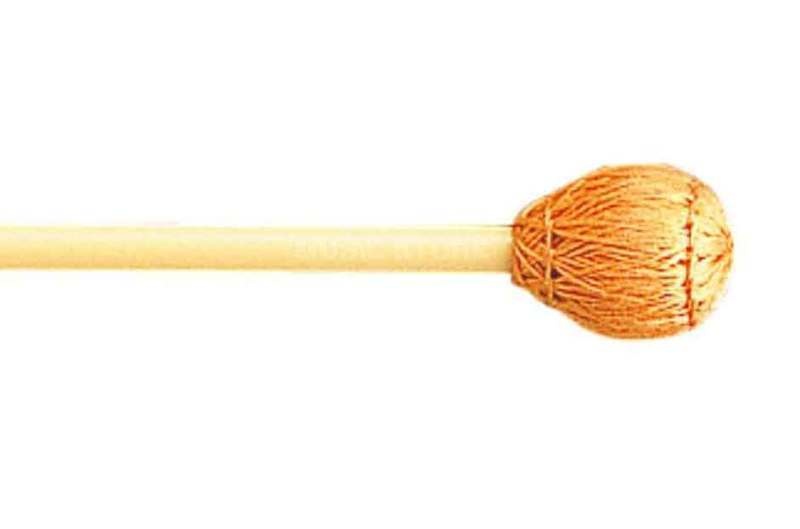
YAMAHA CORD WOUND MALLET MEDIUM HARD
Brand: HL
Designed especially for students, the Educational series provides an ideal combination of weight and balance perfectly suited for younger players. The hollow shafts are of flexible, durable FRP (Fiber Reinforced Plastic) with a non-slip Finish.
Category: Arts & Entertainment > Hobbies & Creative Arts > Musical Instrument & Orchestra Accessories > Percussion Accessories > Percussion Mallets